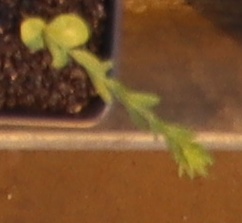
Label: Flax